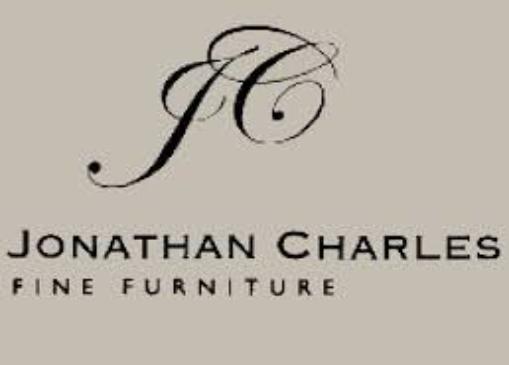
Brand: Jonathan Charles
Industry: Necessities